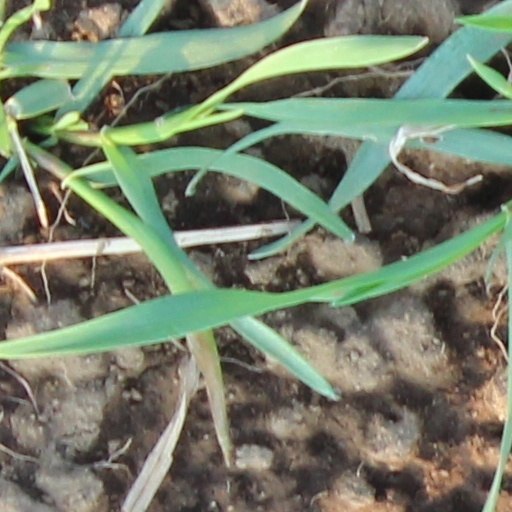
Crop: wheat